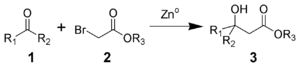
La réaction de Reformatsky est une réaction de chimie organique qui consiste en une condensation entre un aldéhyde 1 et un ester alpha-halogéné 2, avec l'aide de zinc métallique. Le produit de la réaction est un ester béta-hydroxylé 3. Cette réaction a été découverte par Sergey Nikolaevich Reformatsky.